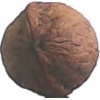
Label: Walnut 1